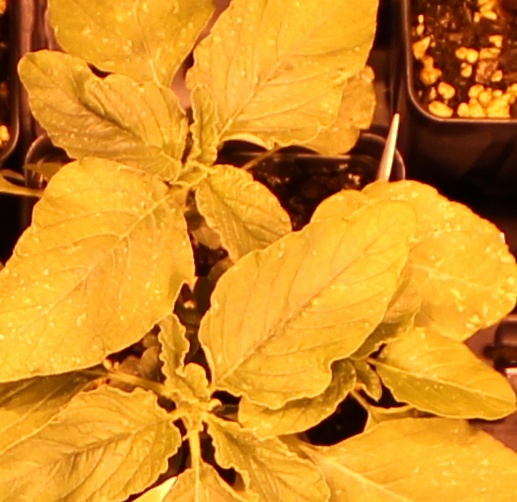
Label: Redroot Pigweed